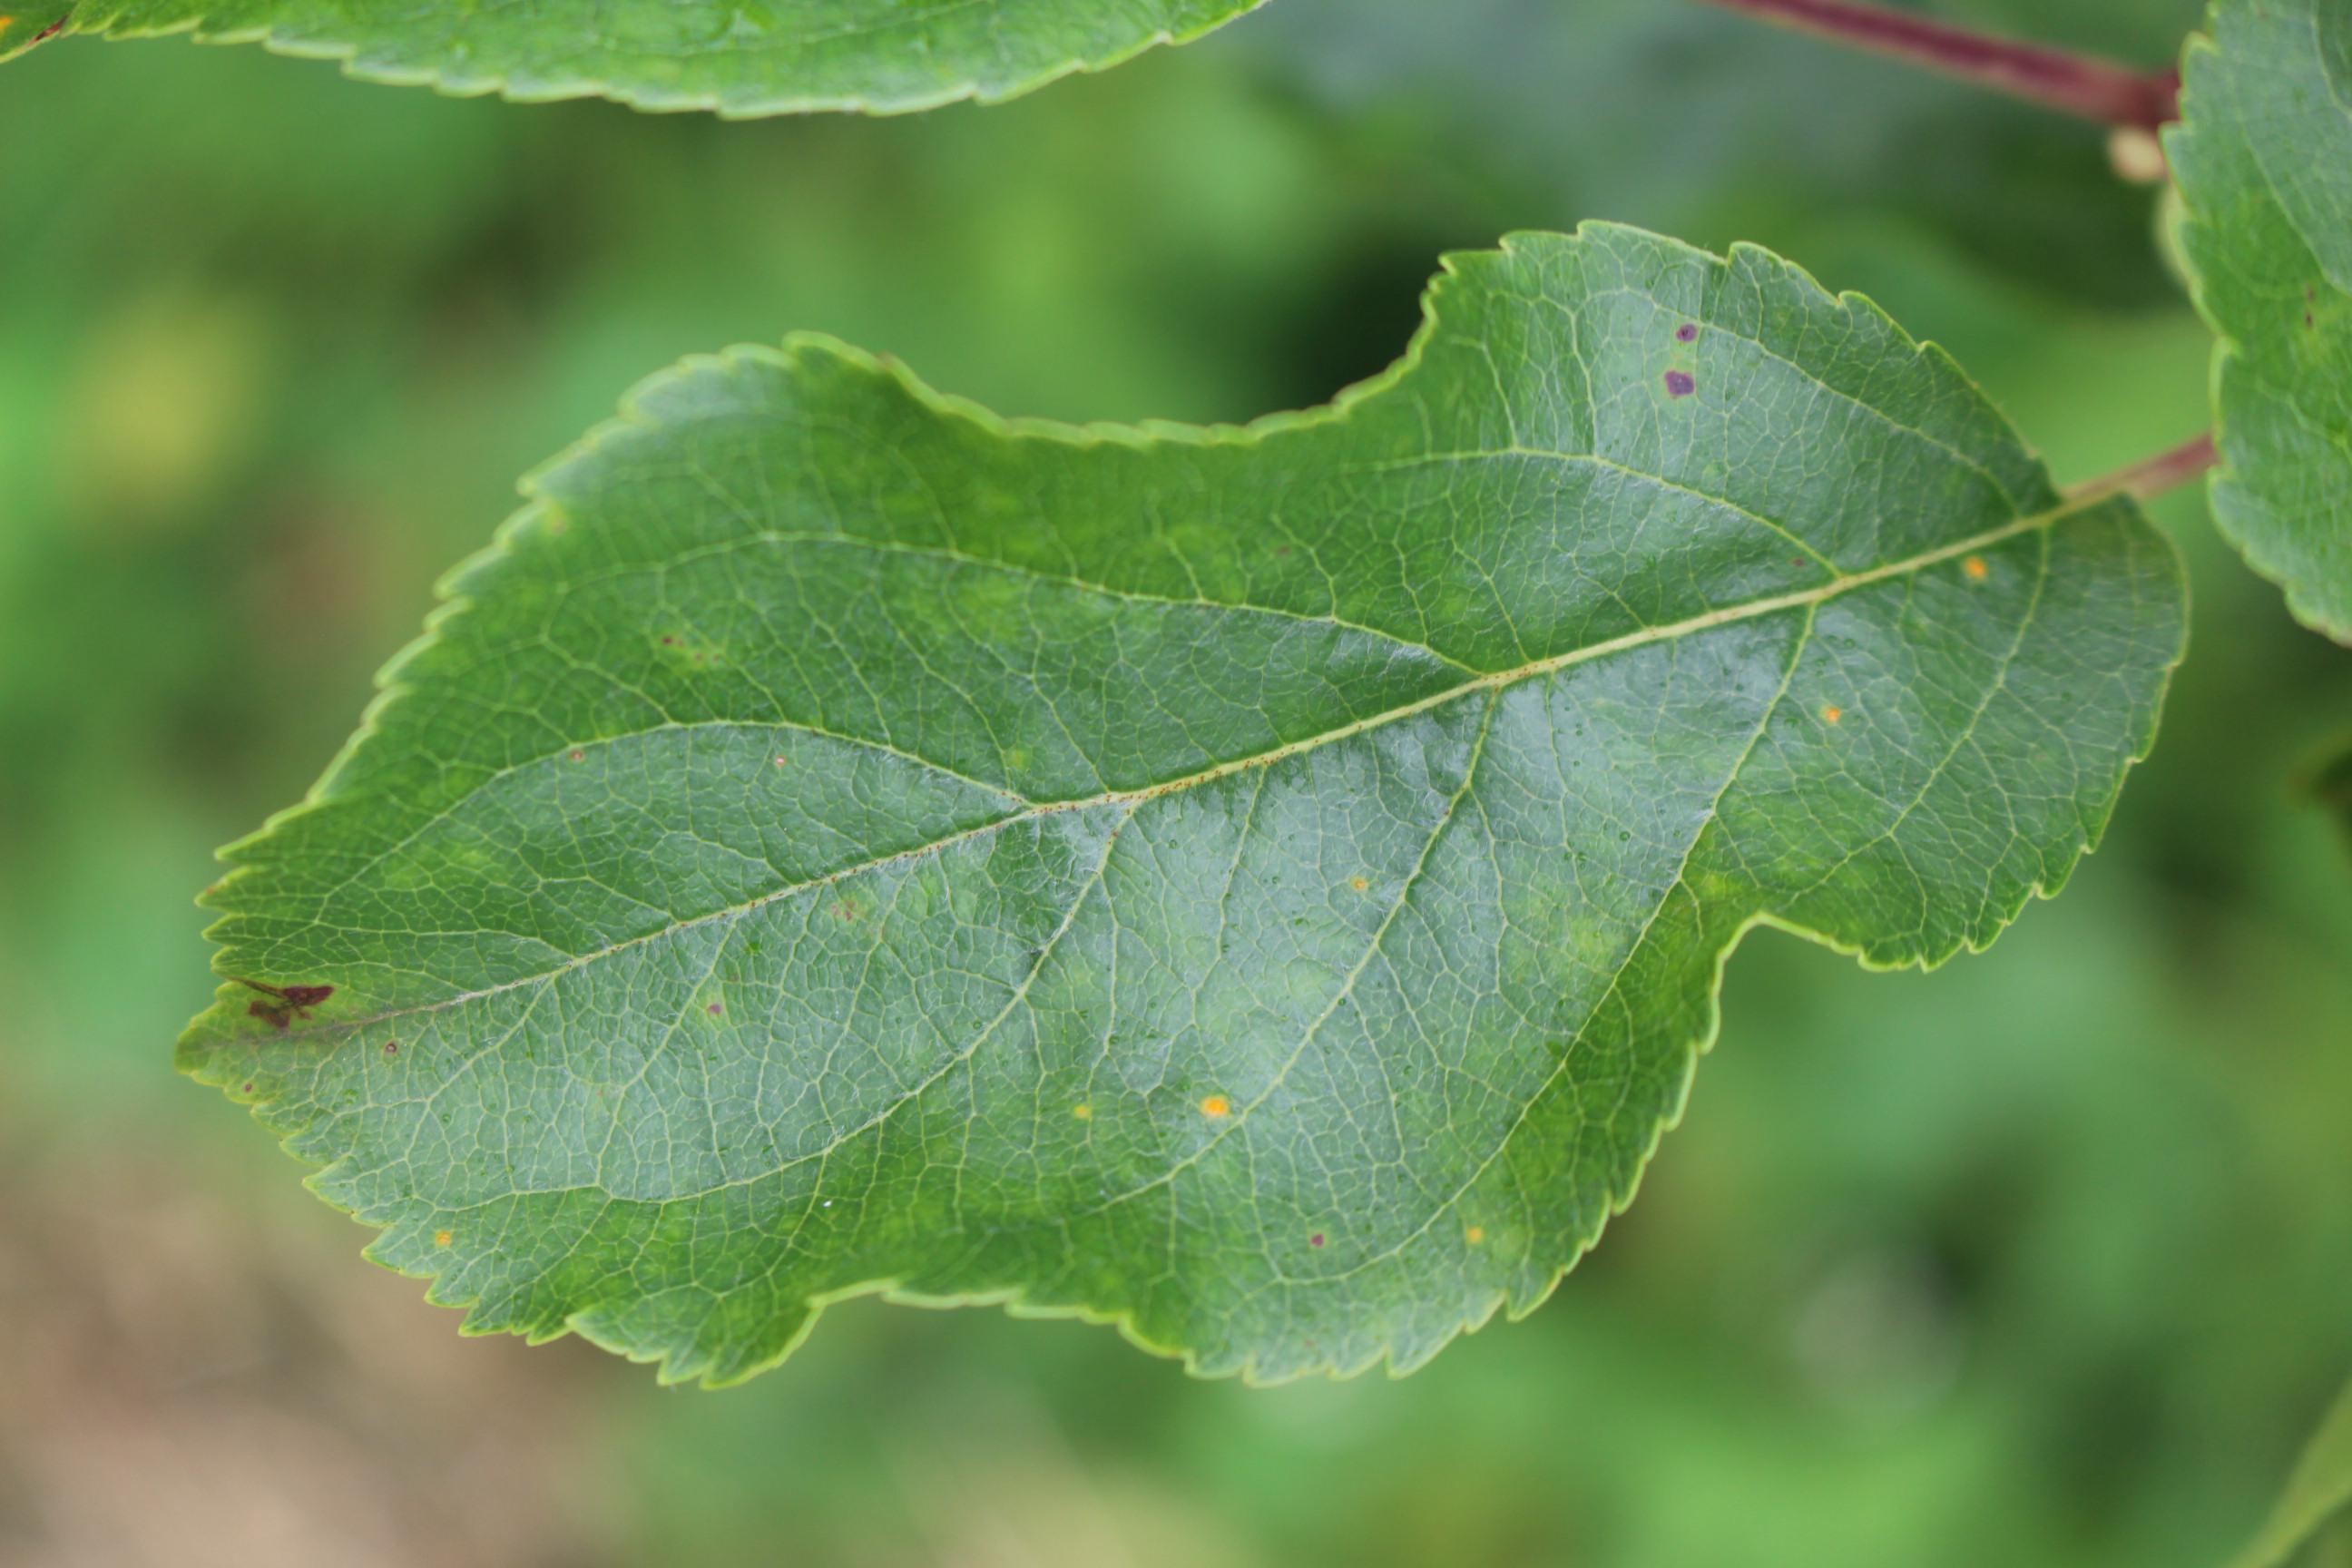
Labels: rust, complex